Jetuka Pator Dore

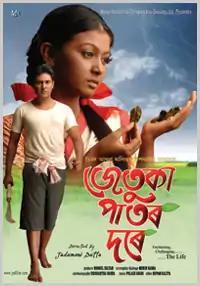
Theatrical release poster

Jetuka Pator Dore is a 2011 Indian Assamese drama film based on the novel of the same name by Syed Abdul Malik. The film stars Aimee Baruah and Raag Oinitom, was directed by Jadumoni Dutta and produced by Noorul Sultan for Maina Industrial Co-Operative Society Ltd. The storyline is set to the backdrop of an interior village of Assam, India in the 1970s, which has never seen progress and prosperity, and tells the story of Radha, a young woman of lower caste fighting against corruption and for the rights of her community.